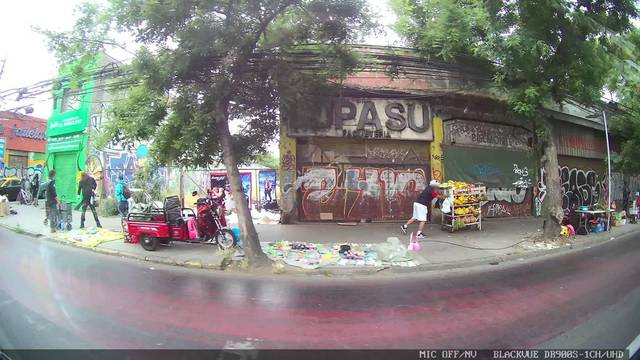
Region: Chile
Coordinates: -33.474, -70.648